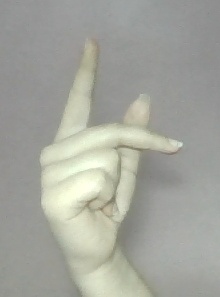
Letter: dha